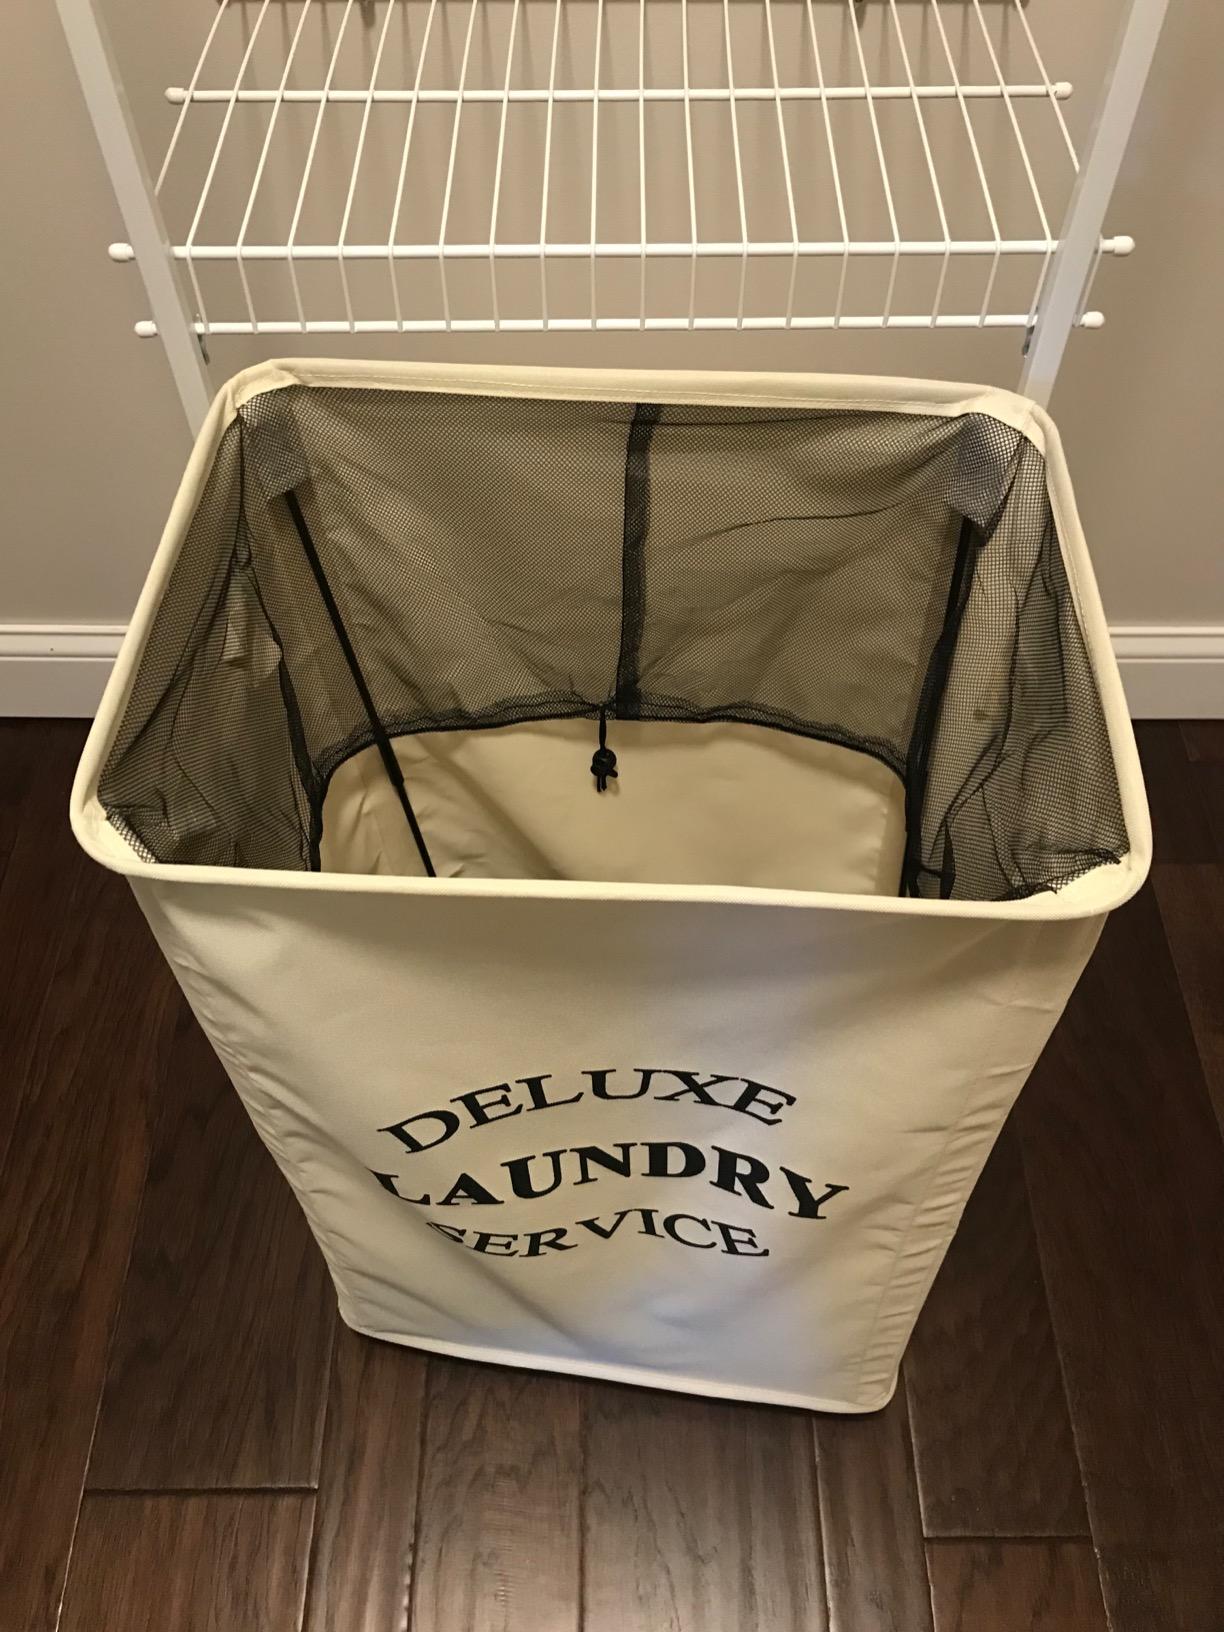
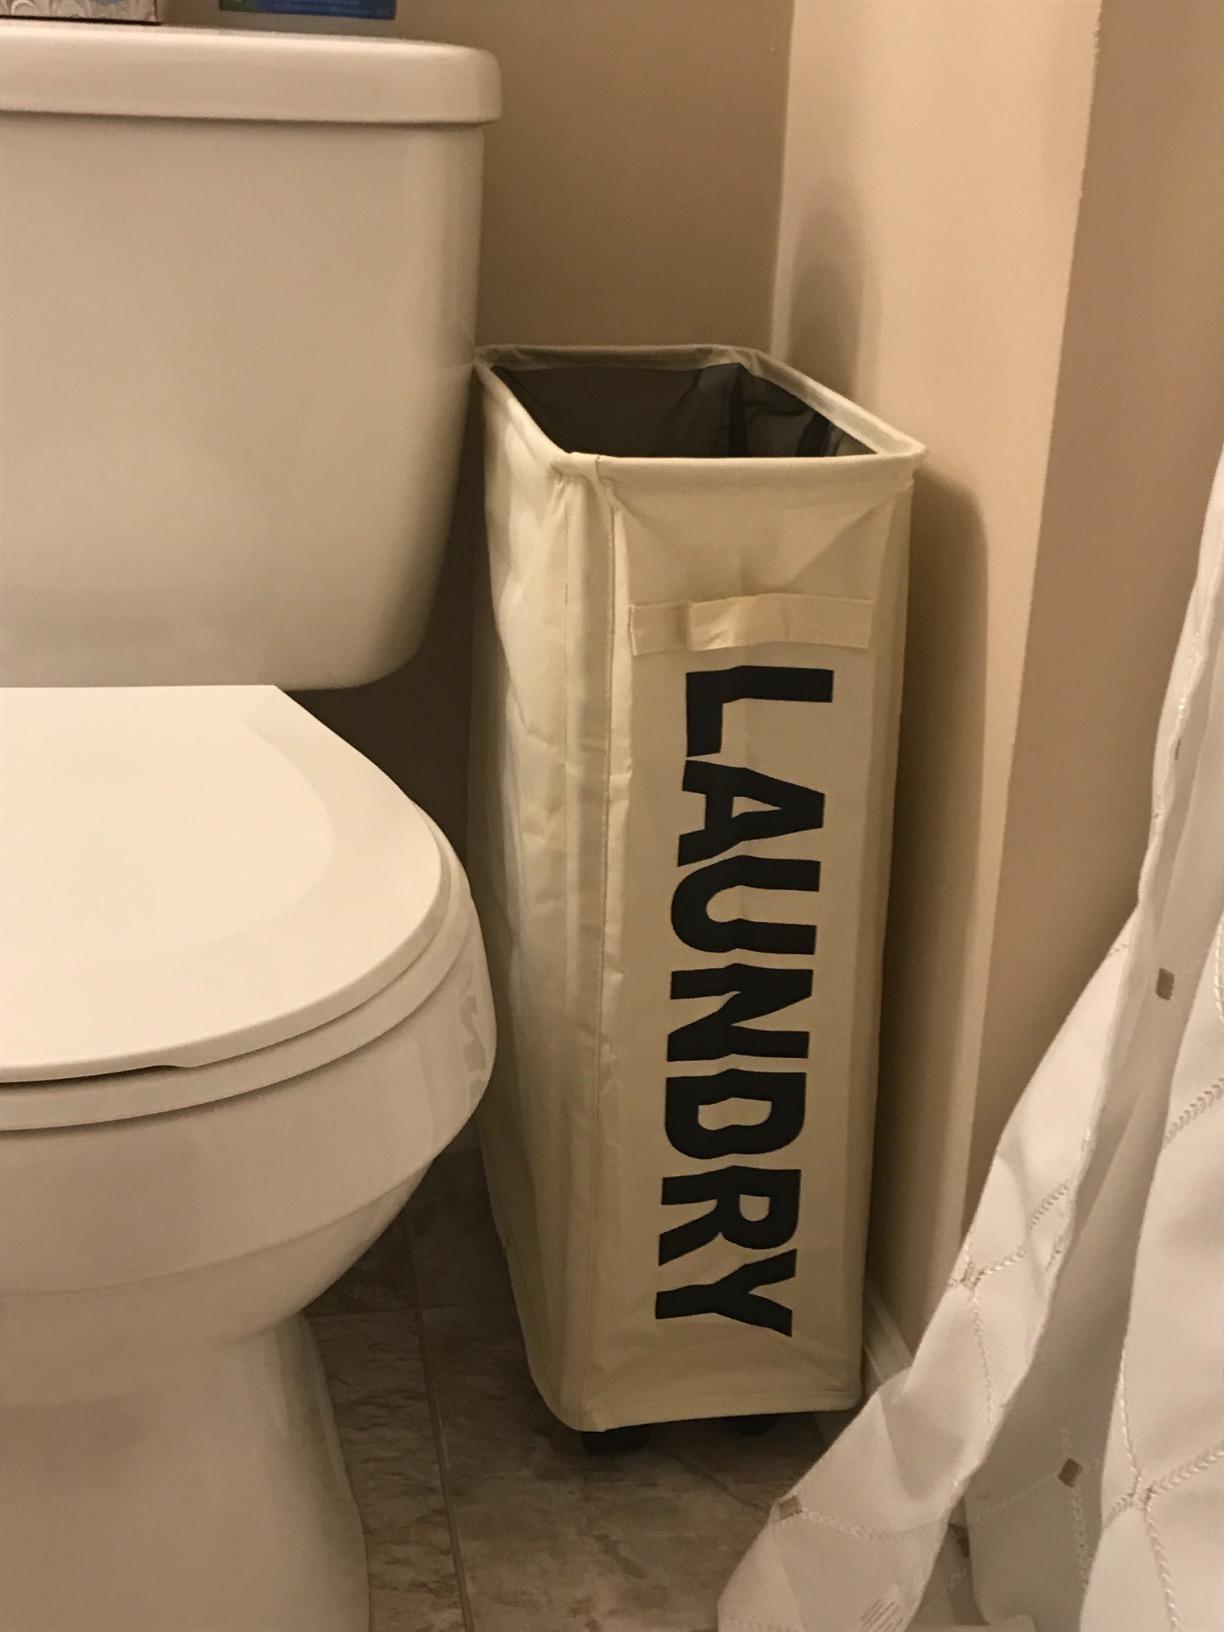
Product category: items_hamper
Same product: no